Raebareli district

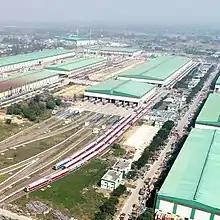
The Modern Coach Factory at Lalganj

Before the 1970s, there was no large-scale industry in Raebareli district. Between 1972 and 1982, 11 large industrial units opened in the district, collectively employing 6,000 people. These included factories belonging to Indian Telephone Industries Limited and to Modi Carpets, a textile mill, a spinning mill, a sugar mill, a paper mill, and manufacturers of soft drinks and high-tension insulators. As of 1982, there were 8 more large- and medium-scale units under construction, including two paper mills, two foundries, a magnesite-bauxite complex under UPSIDC, and a manufacturer of PVC power cables. The Modern Coach Factory at Lalganj, which commenced operation in 2012, covers an area of 541 hectares and employs up to 1,450 people in producing Linke Holfmann Busch (LHB) coaches for Indian Railways.